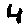
Label: 4